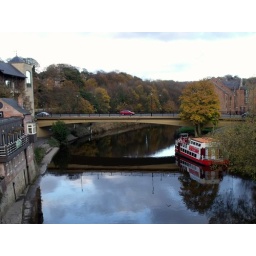
New Elvet bridge over the river Wear, Durham City, County Durham, England 2019.